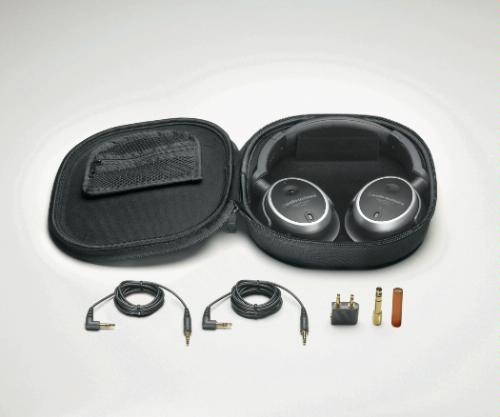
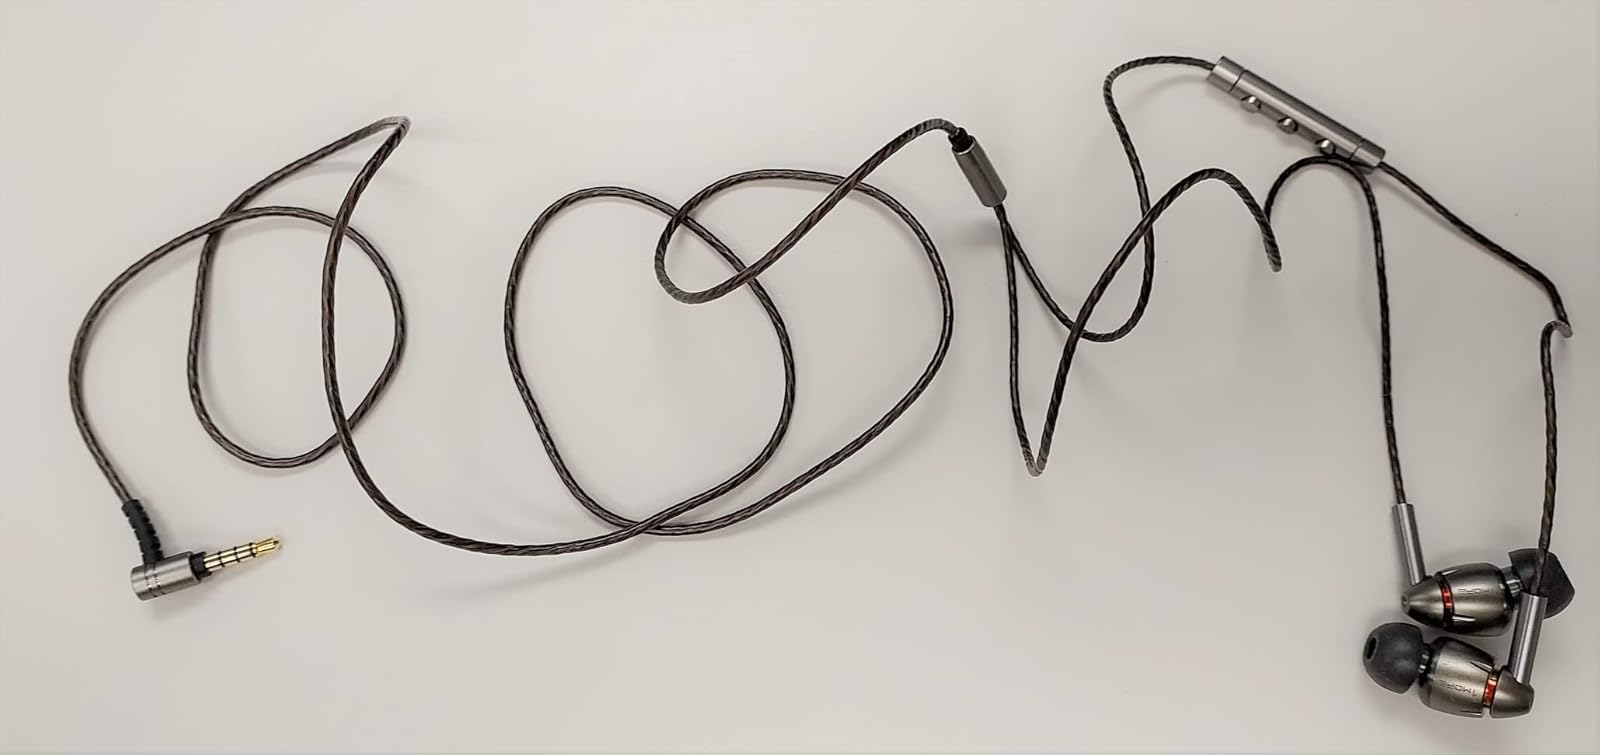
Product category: headphones
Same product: no